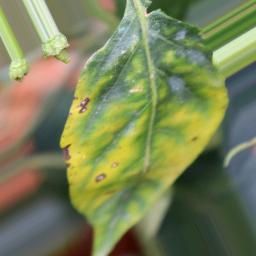
Label: nutritional